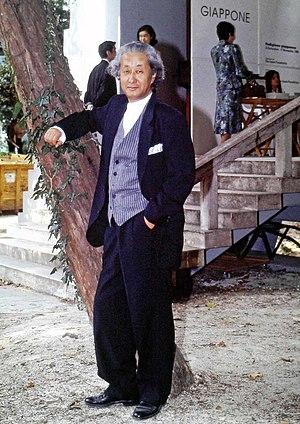
Arata Isozaki, né le 23 juillet 1931 est un architecte japonais. Il remporte la médaille d'or du Royal Institute of British Architects en 1986. Il obtient le Prix Pritzker 2019 donné par la Fondation Hyatt, récompensant l'architecte pour son œuvre architecturale et sa carrière : « pour sa connaissance approfondie de l’histoire et de la théorie architecturale tout en étant proche des avant-gardes ».